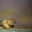
Label: squirrel